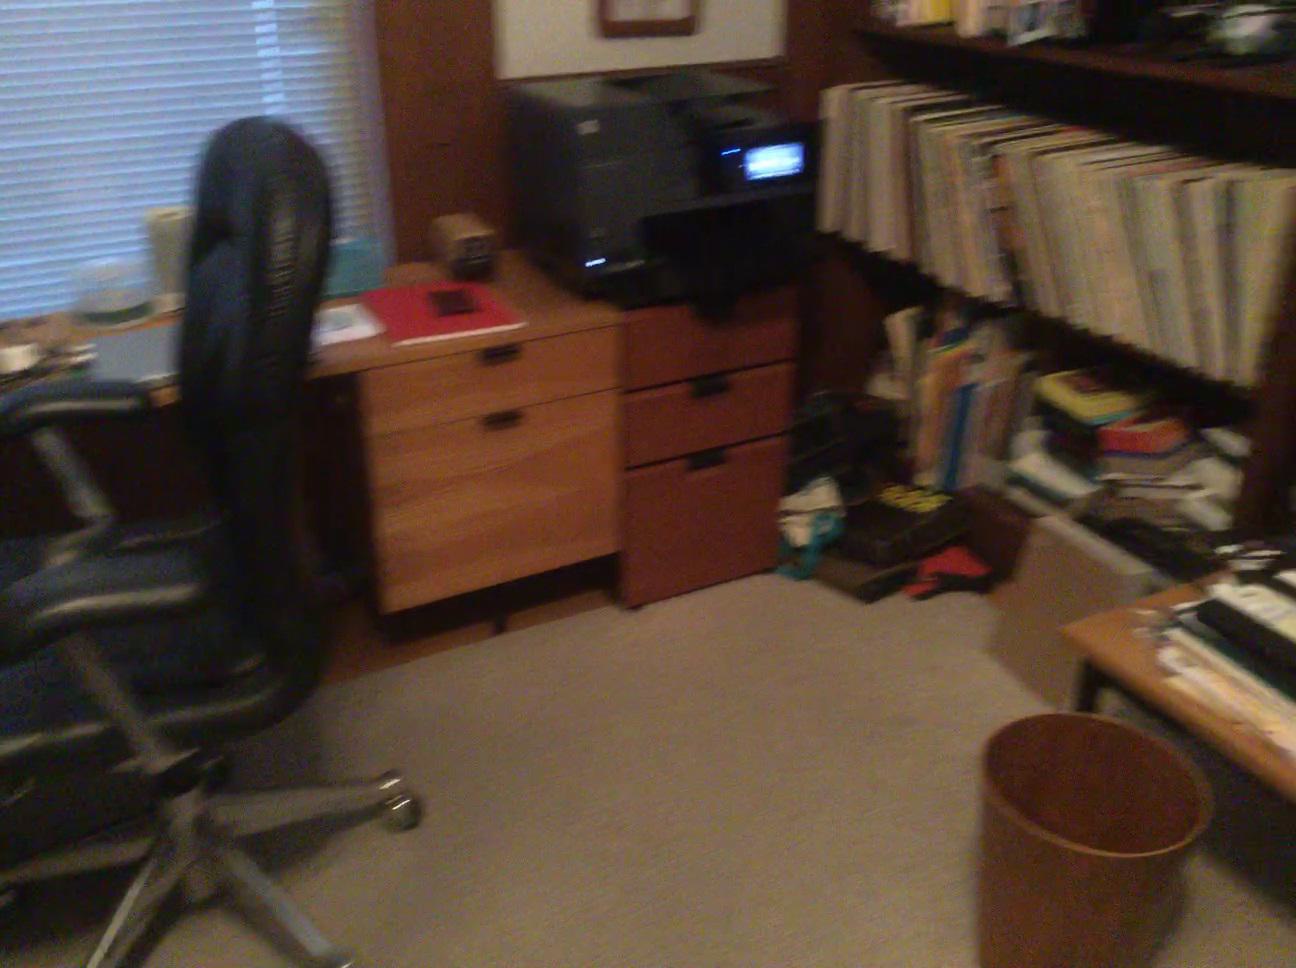
Question: Can the chair fit right of the cabinet from the camera's perspective? Final answer should be yes or no.
Answer: No